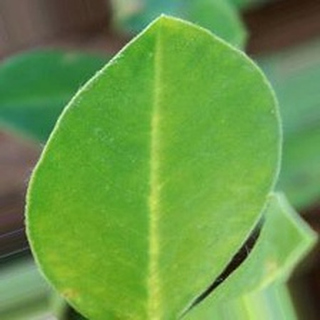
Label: healthy_groundnut